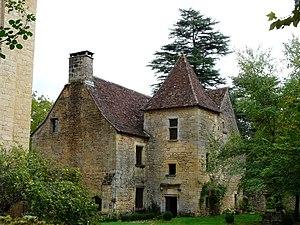
L'ancien prieuré du manoir de la Salle, Saint-Léon-sur-Vézère, Dordogne, France. This building is en partie classé, en partie inscrit au titre des Monuments Historiques. It is indexed in the Base Mérimée, a database of architectural heritage maintained by the French Ministry of Culture,
Le manoir de la Salle est un édifice français situé en Périgord noir, sur la commune de Saint-Léon-sur-Vézère, dans le département de la Dordogne, en région Nouvelle-Aquitaine.